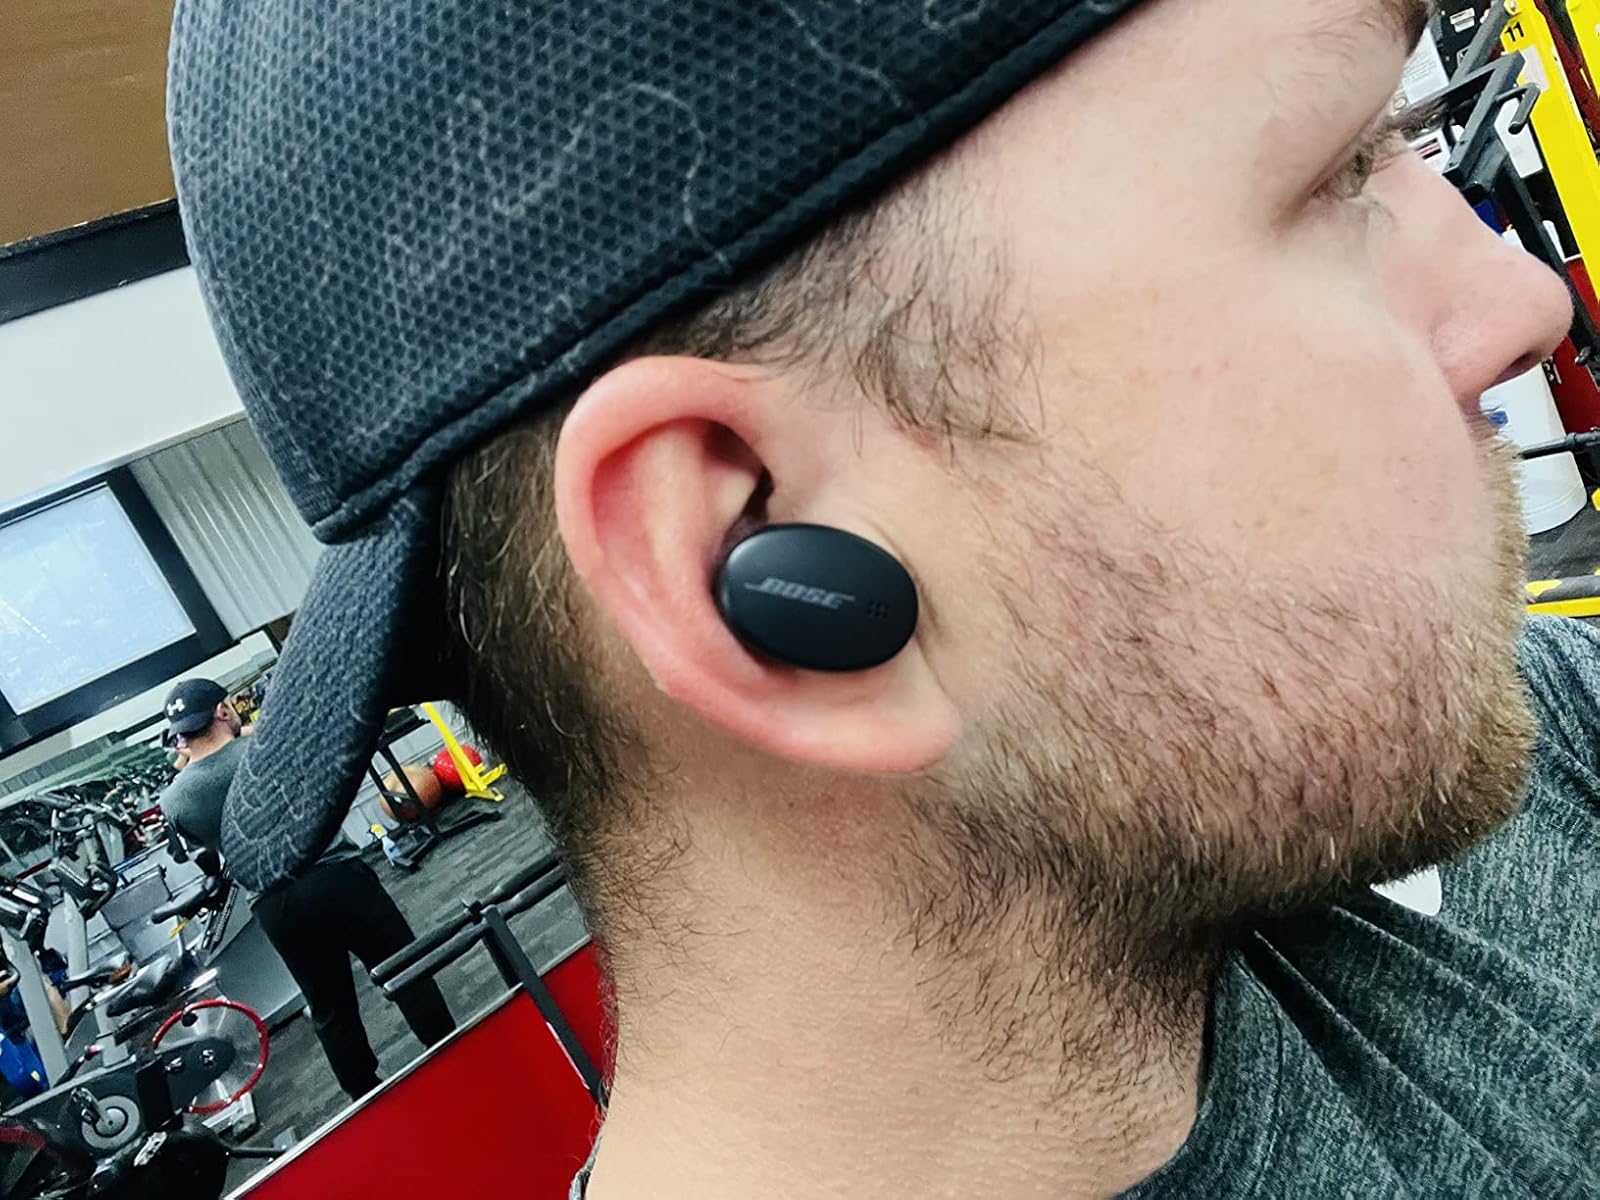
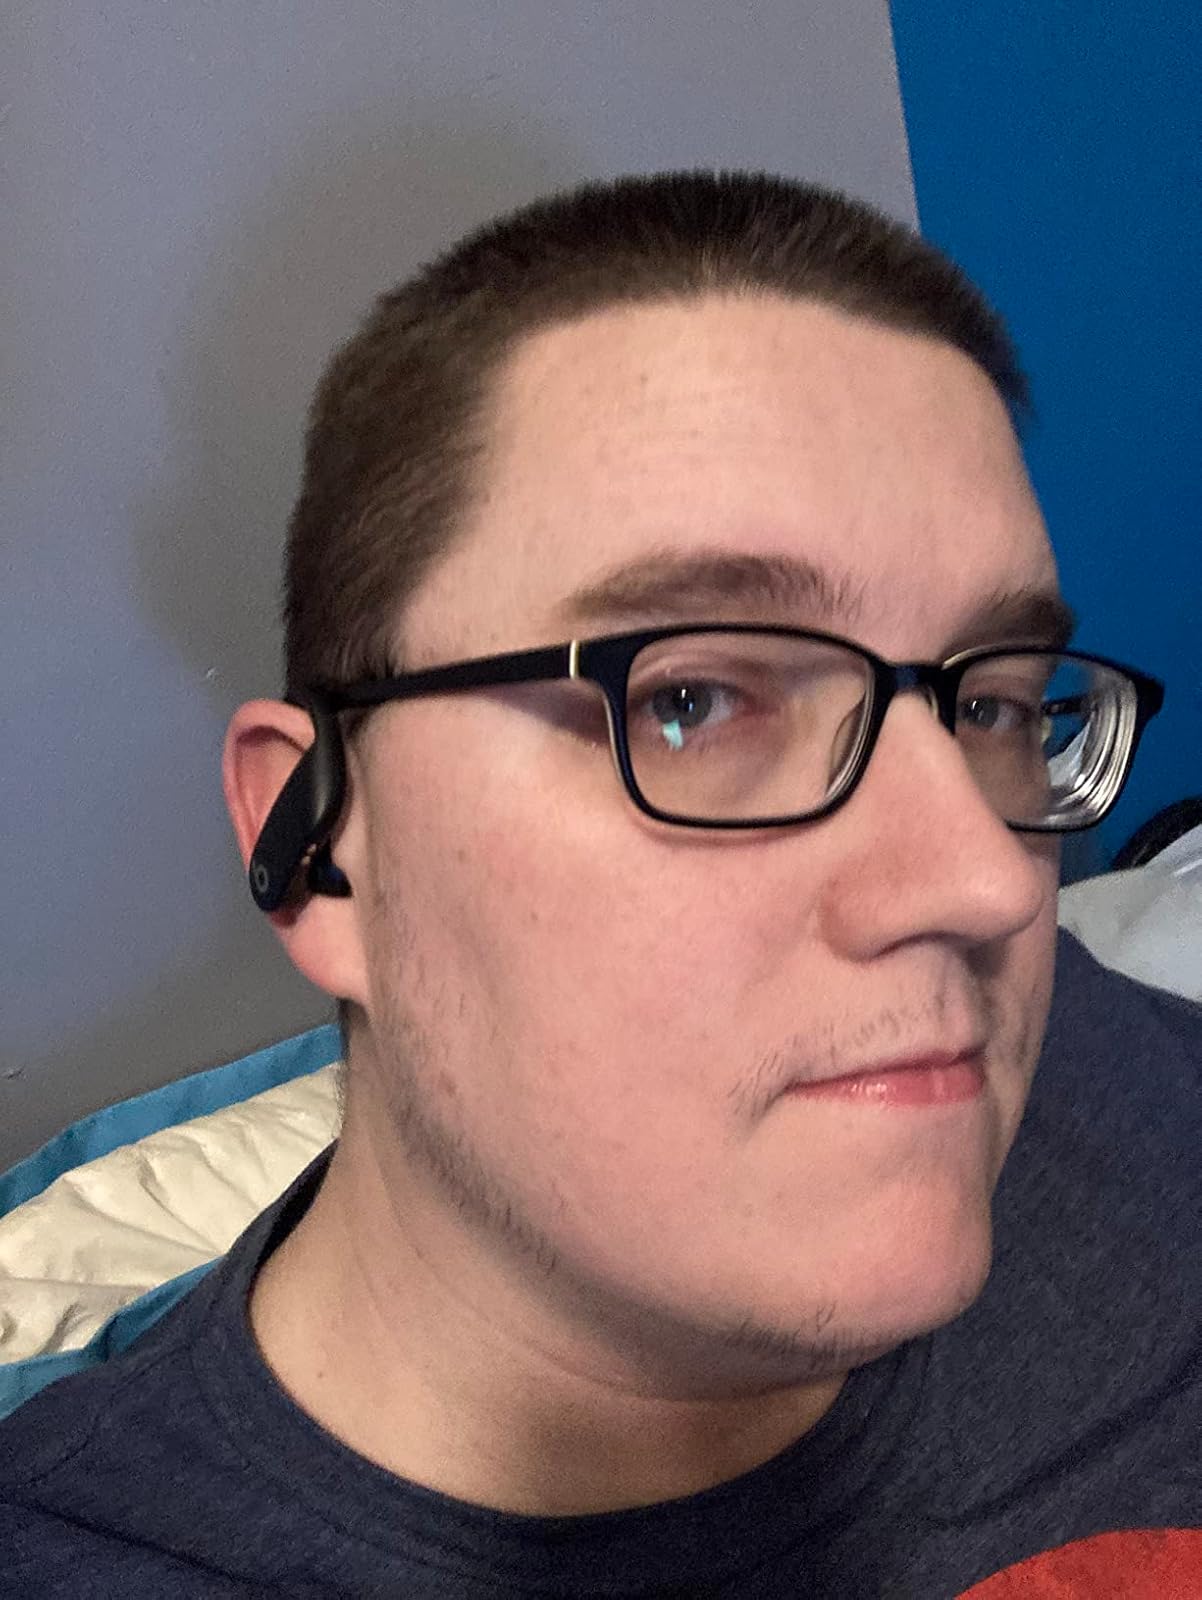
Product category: earbuds
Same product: no